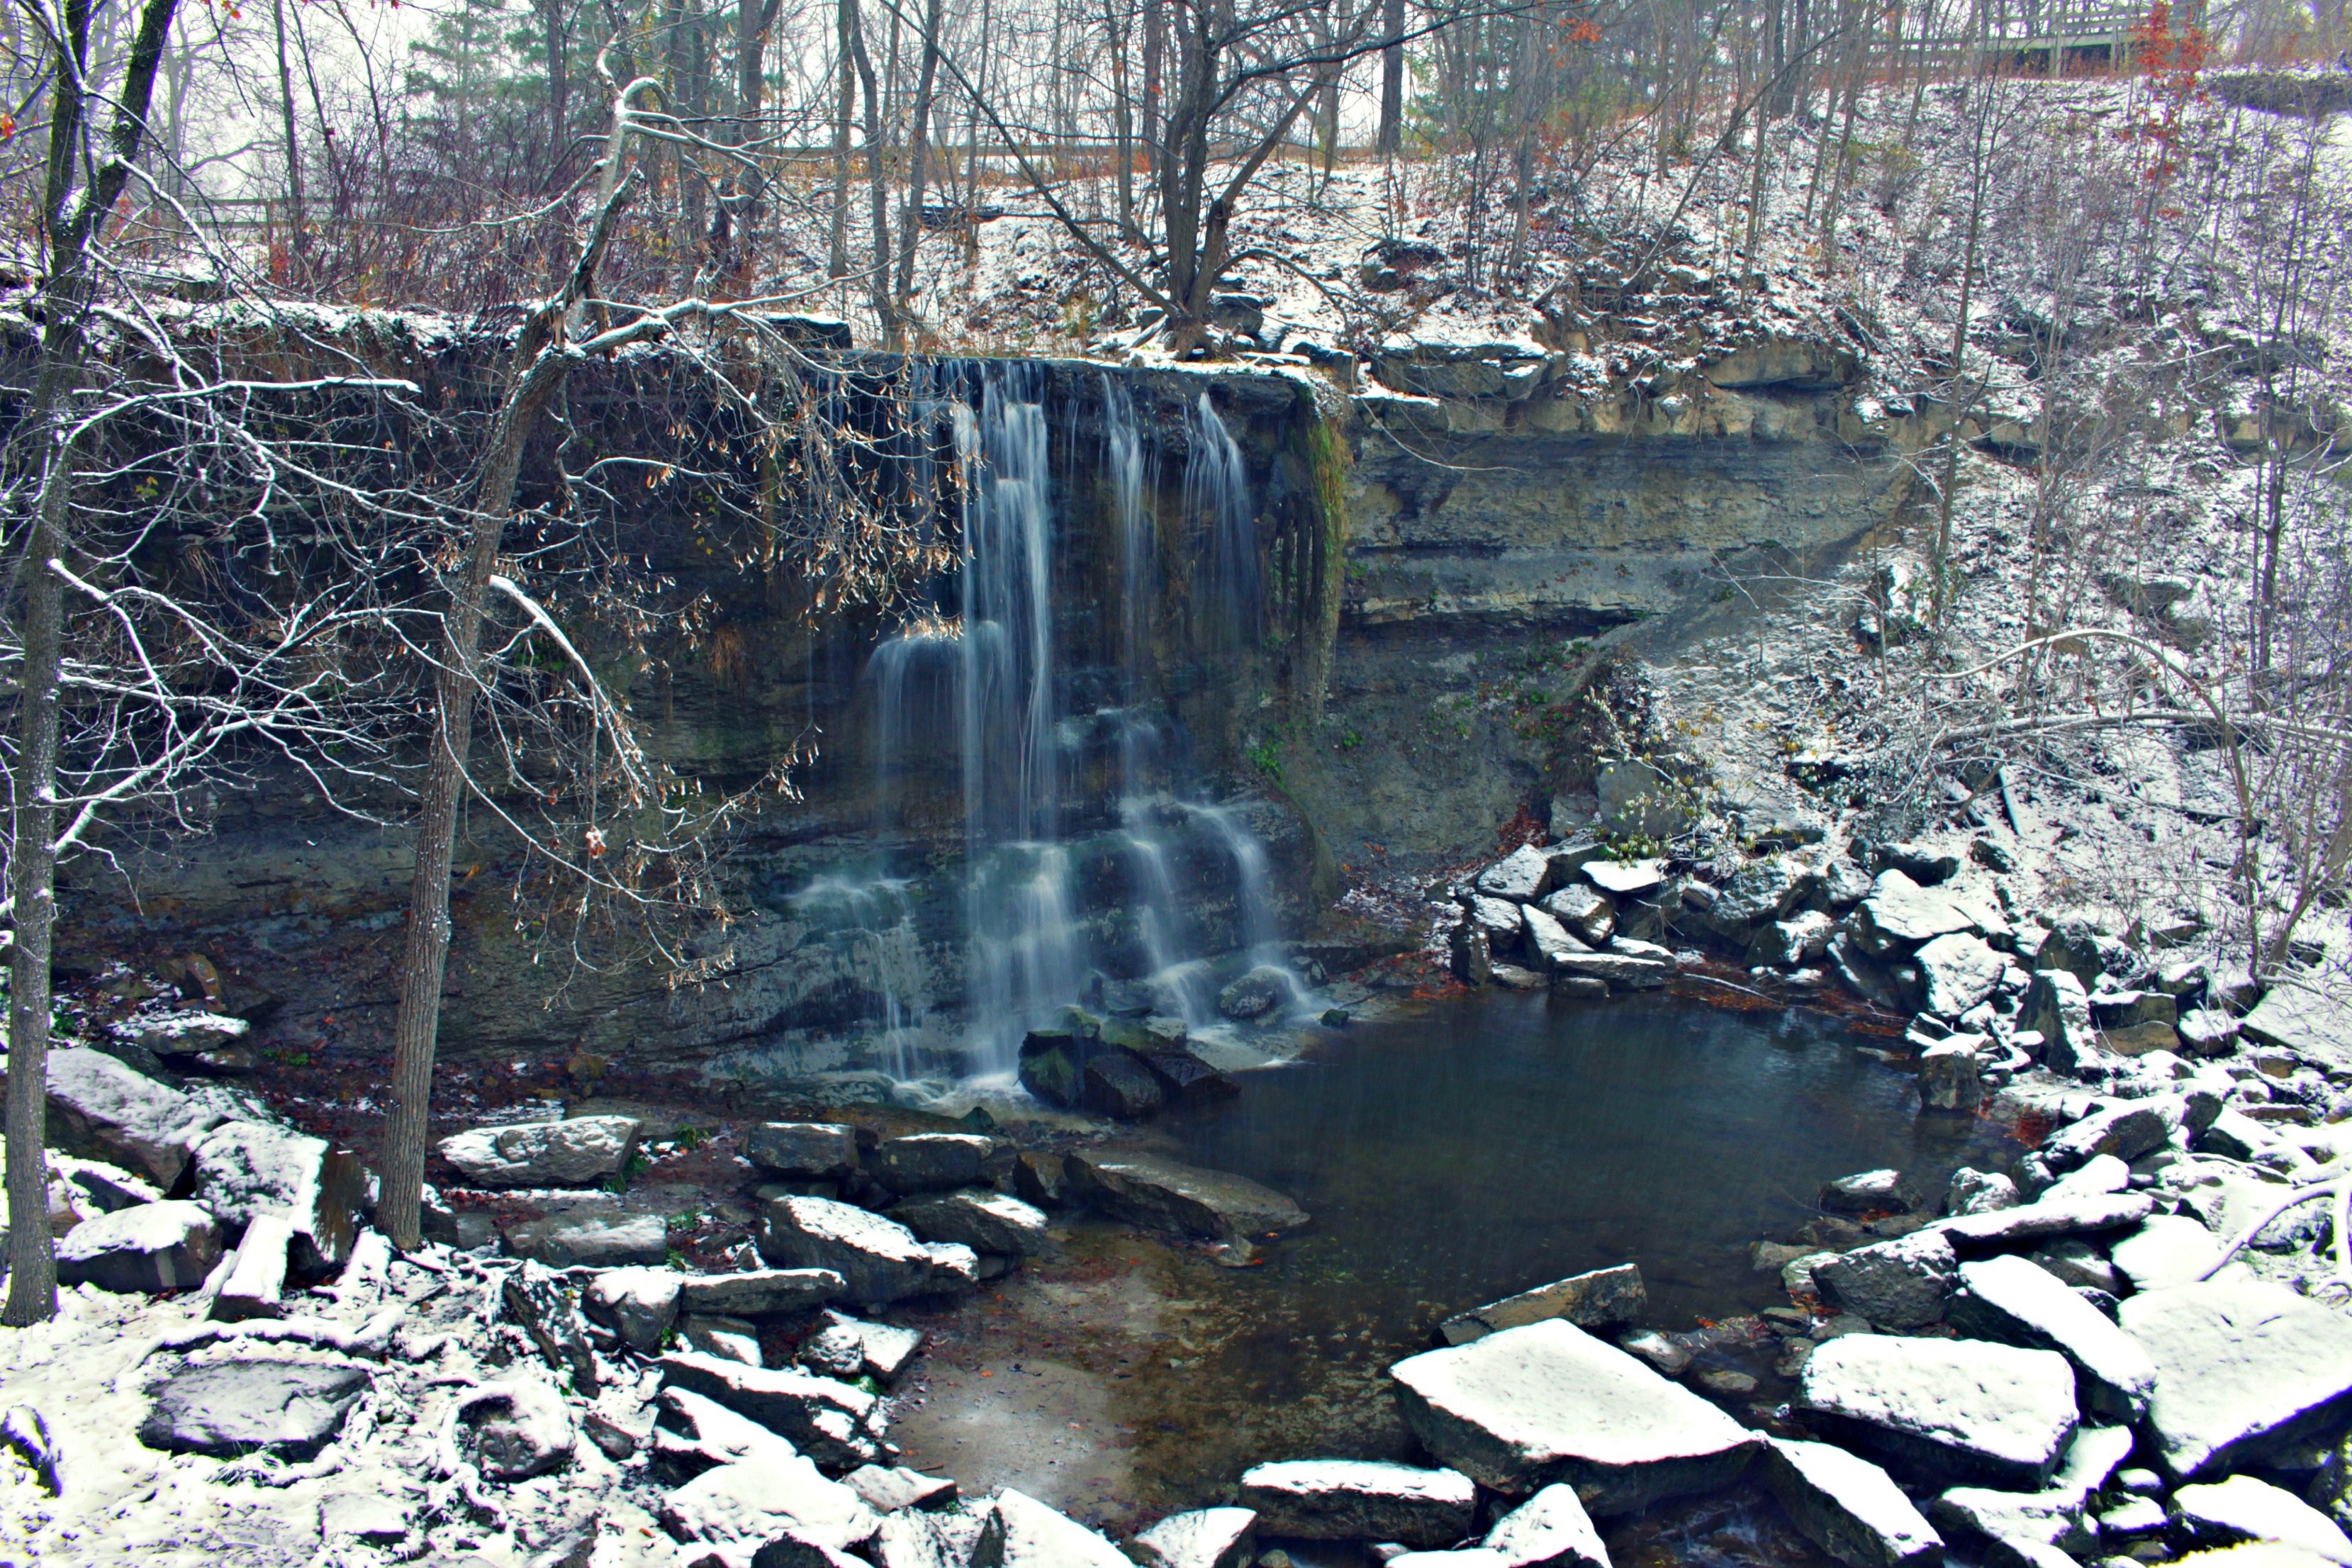
water, rock, waterfall, snow, winter, river, pond, stream, reflection, season, body of water, water feature